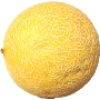
Label: Cantaloupe 1